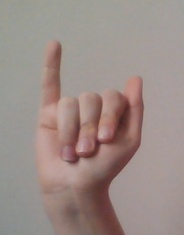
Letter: meem